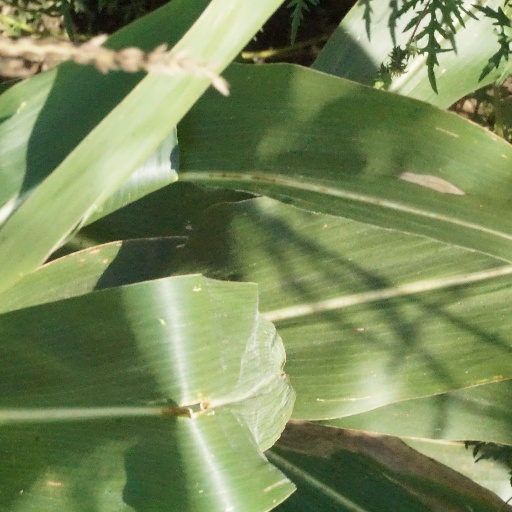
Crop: maize; corn